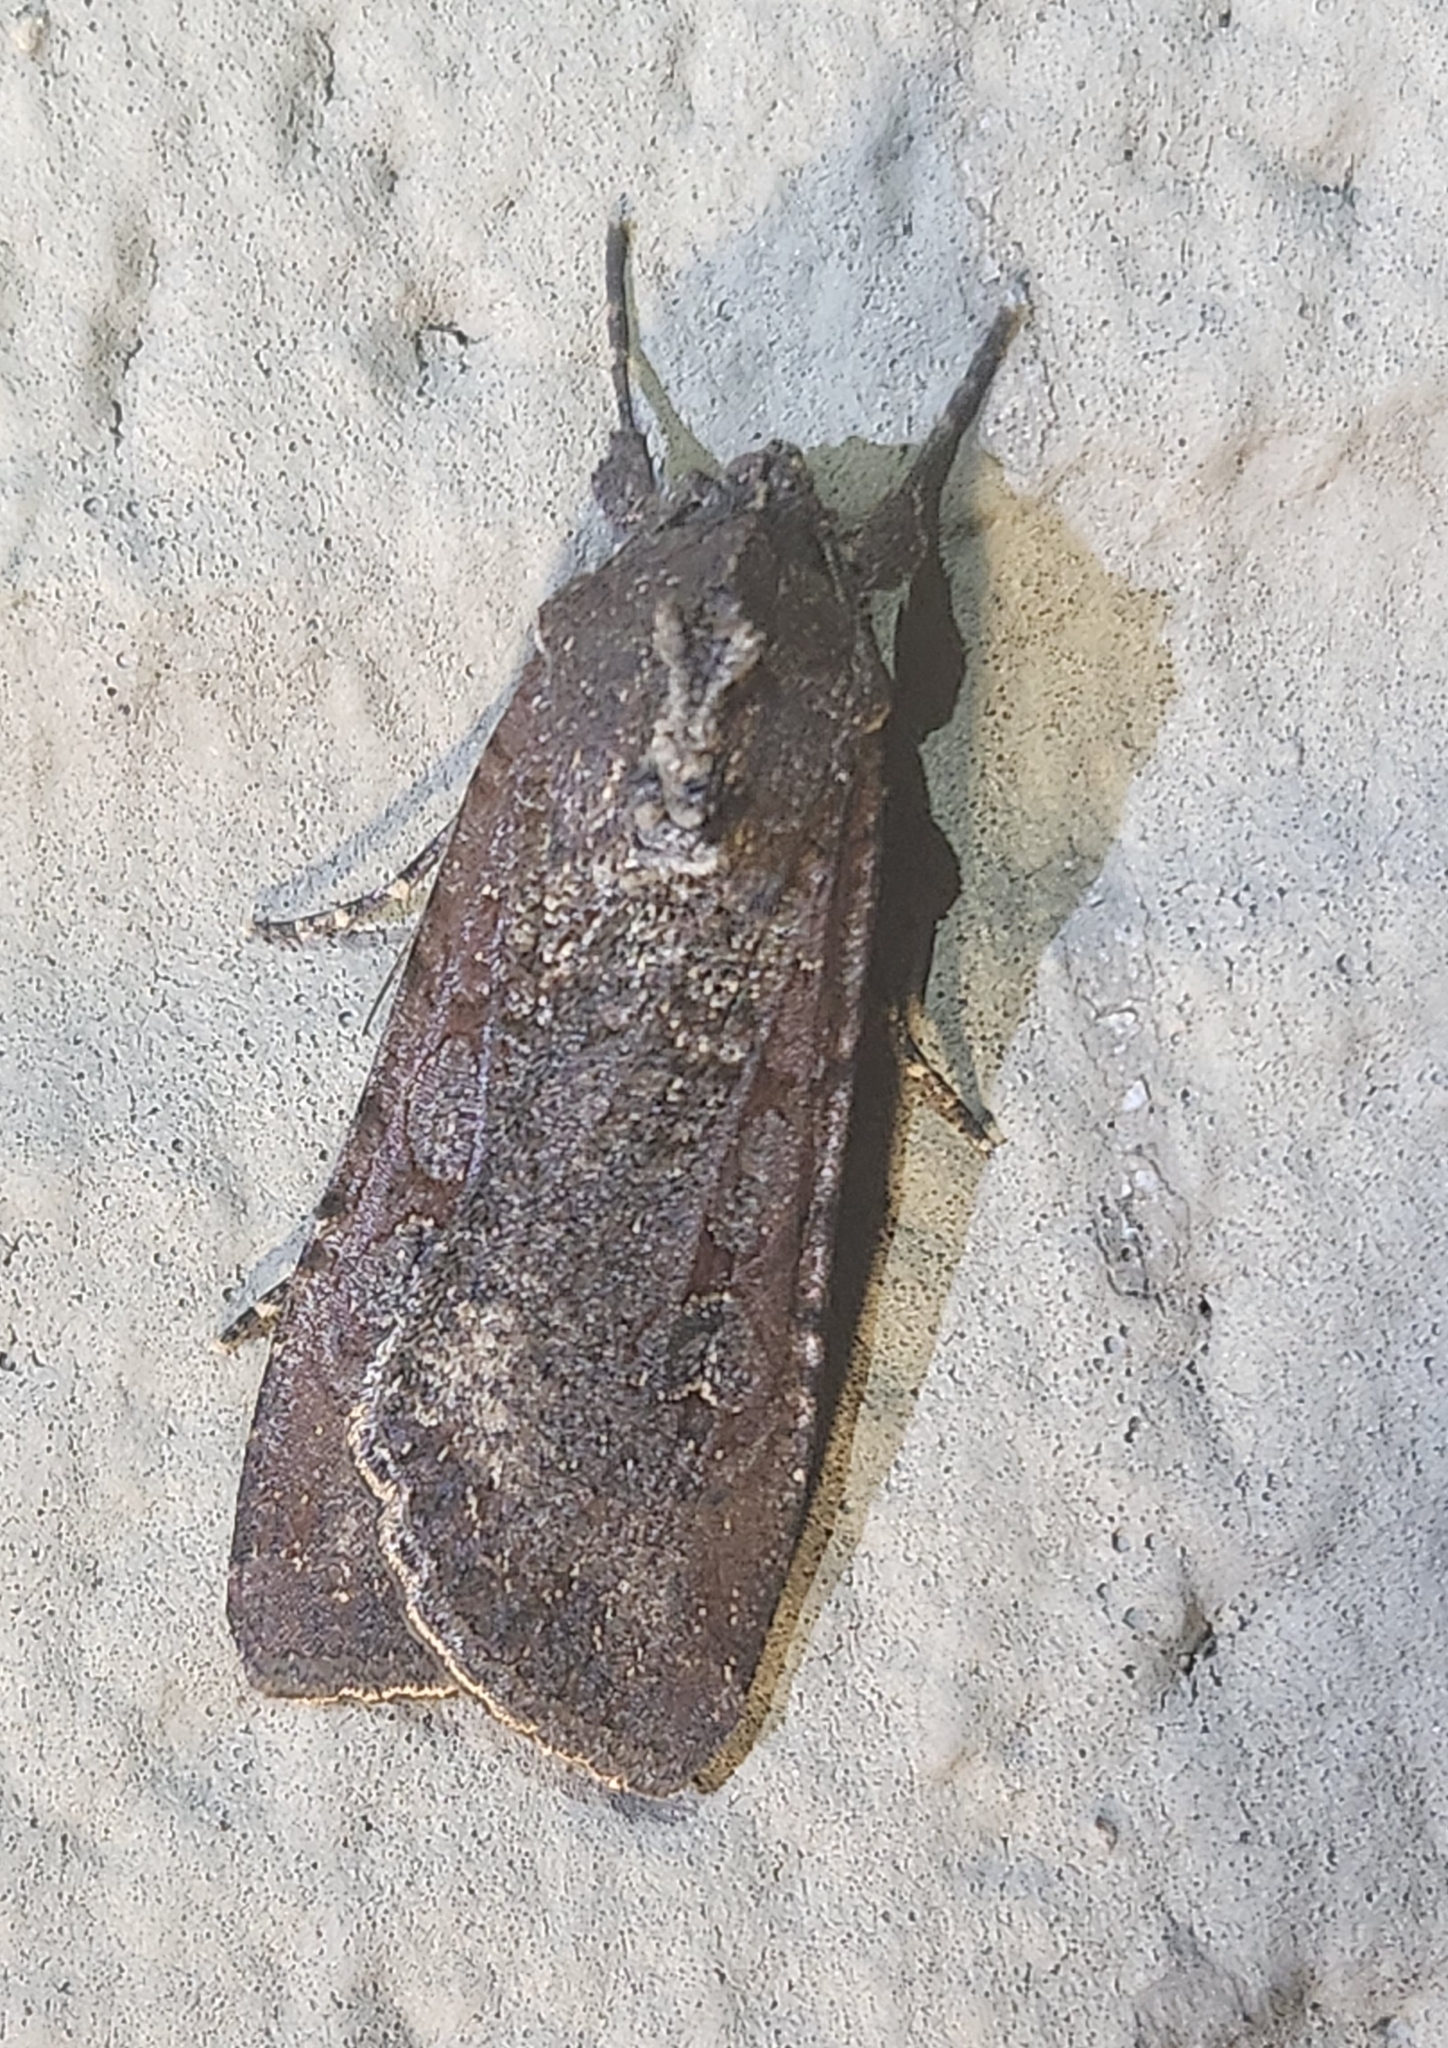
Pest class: cutworms